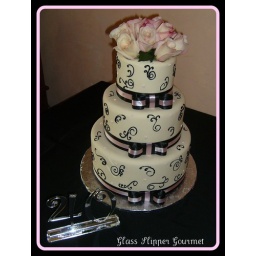
Our Love II - in ivory, black and pink